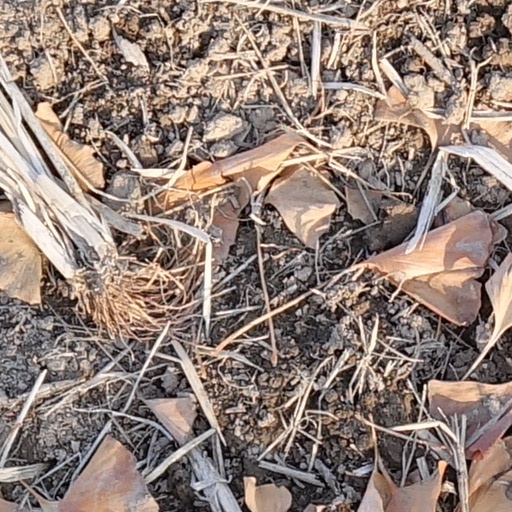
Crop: wheat